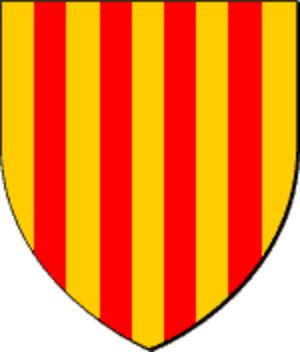
Hundredårskrigen
Hundredårskrigen var en række konflikter mellem 1337 og 1453 mellem huset Plantagenet, herskere over Kongeriget England, og huset Valois, herskere af Kongeriget Frankrig om arveretten til den franske trone. Hver side trak mange med ind i krigen. Det er en af de største og vigtigste konflikter i middelalderens Europa, hvor fem generationer konger fra to rivaliserende dynastier kæmpede om tronen til det største kongerige i Vesteuropa. Krigen markerede både højdepunktet af ridderlighed og nedgang og udviklede stærke nationale identiteter i begge lande.